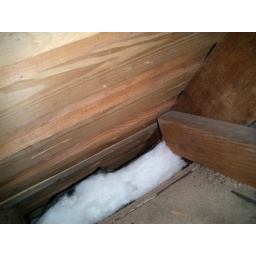
This is the insulation I added above the bedroom in a small cape house